The Holocaust in Albania

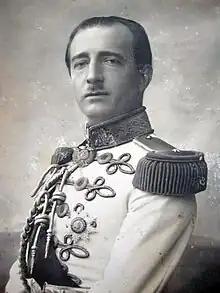
King Zog was deposed as Albania's ruler following the Italian invasion of Albania in April 1939

The least-developed country in Europe, Albania was subjected to Italian economic and political hegemony throughout the 1930s. On 25 March 1939, Italian dictator Benito Mussolini delivered Zog an ultimatum, demanding the acceptance of an Italian military protectorate over Albania. Zog refused, and on 7 April, Italy invaded Albania and deposed him. A quisling government was installed shortly thereafter, headed by Albania's wealthiest and most powerful landowner, Shefqet Vërlaci. Also formed was an Albanian "national assembly", which quickly voted in favour of an economic and political union with Italy, thereby making the country an Italian protectorate. Under the direction of viceroy general Francesco Jacomoni, the Italian occupational authorities implemented laws that prohibited Jewish immigration to Albania, and mandated the deportation of all foreign Jews living in the country.